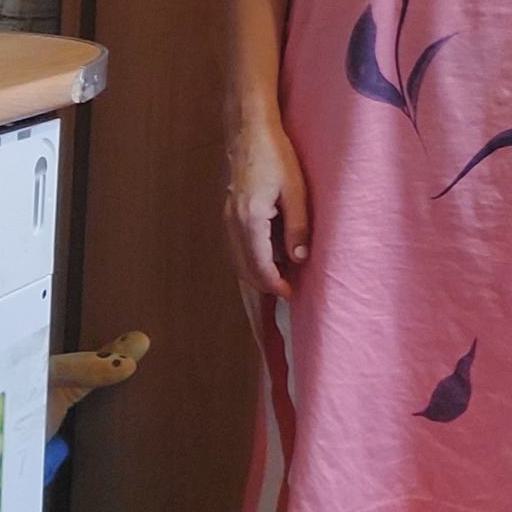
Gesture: no_gesture